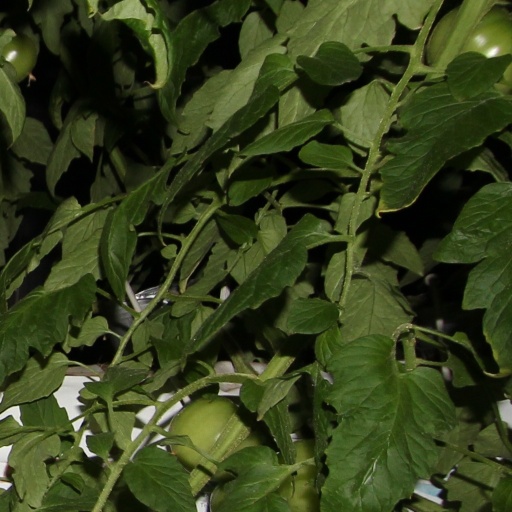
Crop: tomato